Peace journalism

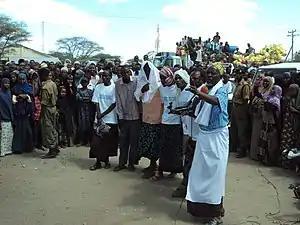
A peace journalism project conducted by the Kenya Pastoralist Journalist Network

Positive feedback loops are a useful reference point here for conceptualising the various entry points for peace journalism in the wider phenomenology of news. Peace journalism has been applied in training and dialogue with journalists in a variety of settings. However peace journalism has also been applied in a number of other sectors.